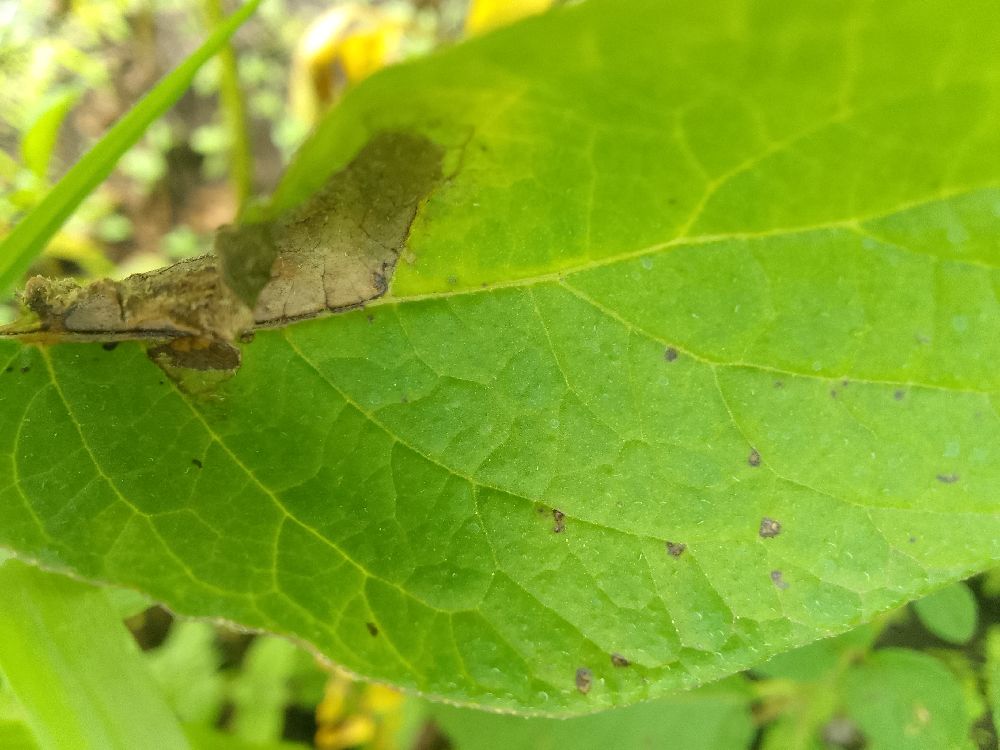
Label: Late blight